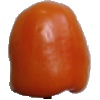
Label: Pepper Orange 1